Marquis Chimps

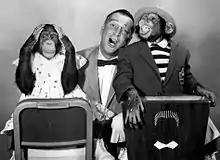
Garry Moore with two of the Marquis Chimps in 1959

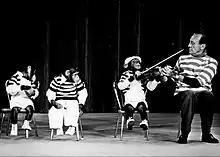
Jack Benny with the Chimps in 1963

The Marquis Chimps were a group of trained chimpanzees that were used in variety shows and television programmes and commercials, initially in Britain and then in the United States, from the late 1940s to the 1980s. They were owned and trained by Gene Detroy (born Samuel Wood; November 15, 1909 – July 11, 1986).